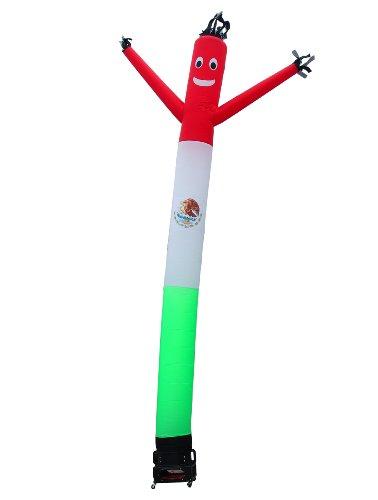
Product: LookOurWay Flag Themed Air Dancers Inflatable Tube Man Attachment, 20-Feet (Blower Not Included)
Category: Toys & Games | Sports & Outdoor Play
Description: Comes with 1 20ft Mexican Flag themed Air Dancers inflatable tube man attachment NO BLOWER.
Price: $81.39
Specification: Product Dimensions:         12 x 2 x 11 inches ; 2.5 pounds    |Shipping Weight: 2.6 pounds (View shipping rates and policies)|Domestic Shipping: Item can be shipped within U.S.|International Shipping: This item can be shipped to select countries outside of the U.S.  Learn More|ASIN: B00ASSF13U|Item model number: 10M0200071|    #53249    in Sports & Outdoor Play Toys